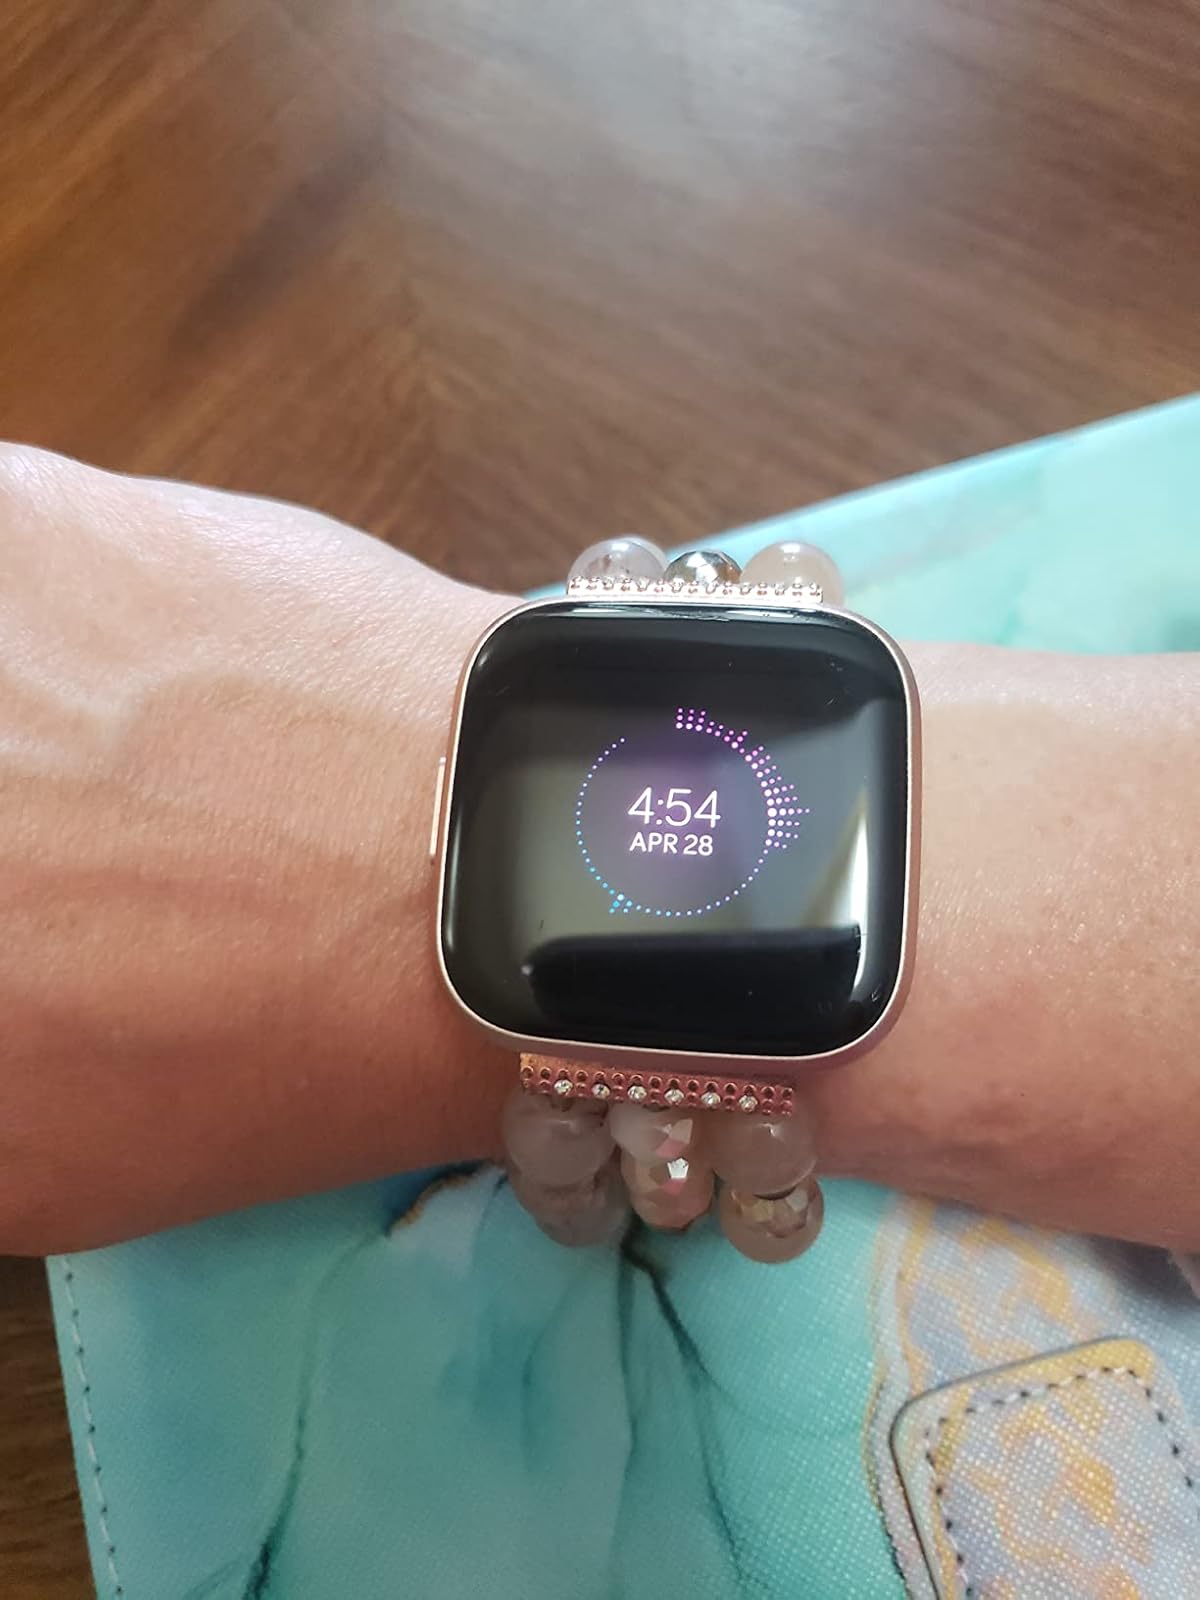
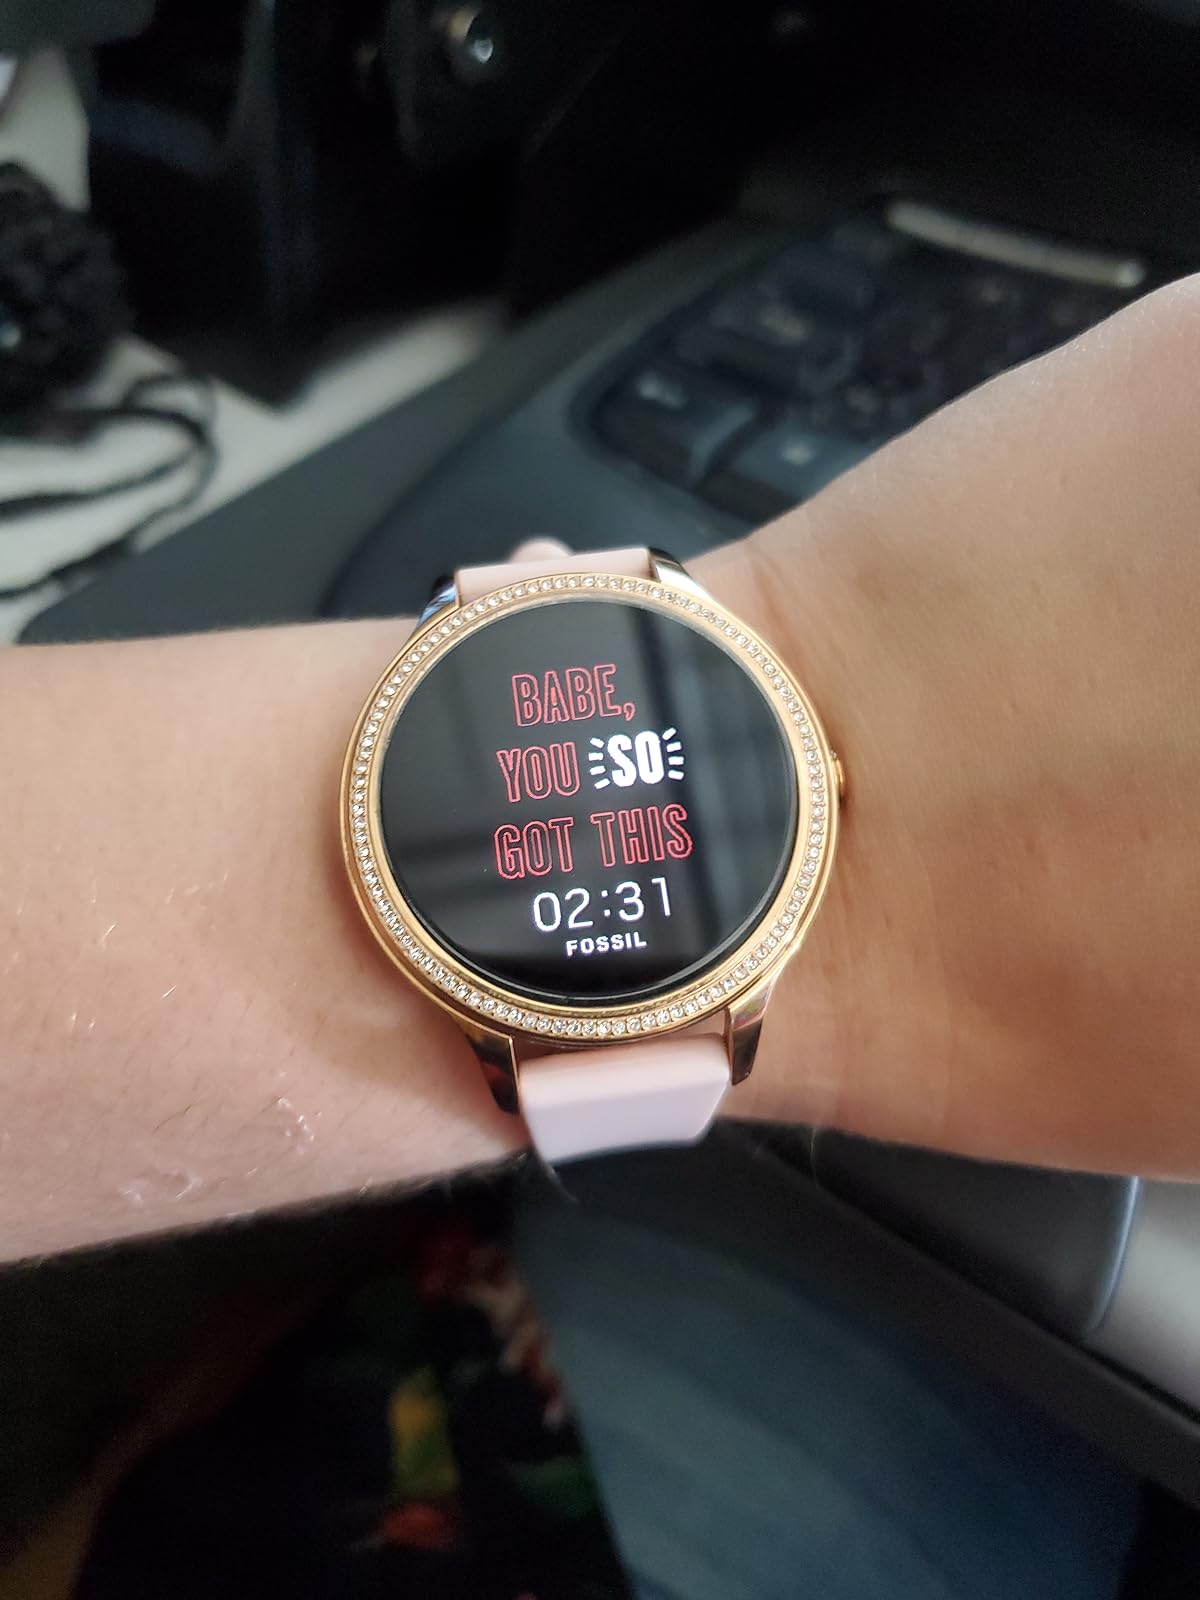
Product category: smartwatch
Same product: no